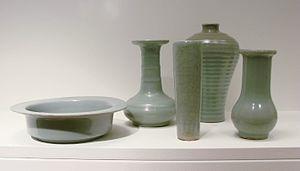
Ensemble de grès à couverte céladon. Chine du Sud, Zhejiang, Longquan, Dynastie des Song du Sud, 13ème siècle. Musée Guimet, Paris.
La céramique chinoise, principalement connue pour la porcelaine que les Chinois ont inventée, est riche d'une longue tradition d'innovations techniques et stylistiques.
La glaçure, appelée aussi émail, est un enduit vitrifiable posé à la surface d'une céramique afin de la durcir, de la rendre imperméable ou de la décorer.
L’art chinois, recouvre l'ensemble des arts de culture chinoise dans le monde chinois et la diaspora. La conception occidentale de l'art est utilisée en Chine à l'époque moderne, dans son sens le plus large, pour aborder toutes les formes d'art pratiquées en Chine tout au long de son histoire.
La dynastie Song est une dynastie qui a régné en Chine entre 960 et 1279. Elle a succédé à la période des Cinq Dynasties et des Dix Royaumes et a été suivie par la dynastie Yuan. Il s'agit du premier gouvernement au monde à émettre des billets de banque. Cette dynastie a également vu la première désignation du vrai Nord à l'aide d'une boussole.